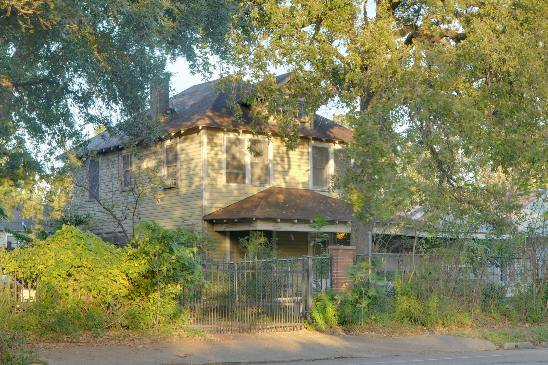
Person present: No